Šarūnas Bartas

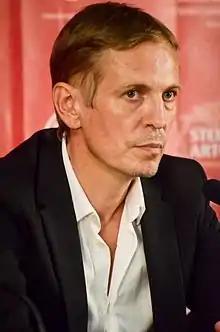
Šarūnas Bartas at the Odesa International Film Festival 2015

Šarūnas Bartas (born 16 August 1964) is a Lithuanian film director. He is one of the most prominent Lithuanian film directors internationally from the late 20th century. His 2015 film "Peace to Us in Our Dreams" was screened in the Directors' Fortnight section at the 2015 Cannes Film Festival. His film "In the Dusk" was part of the official selection of the 2020 Cannes Film Festival.